Elvina Kalieva

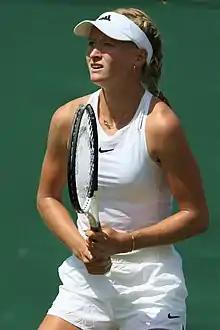
Kalieva at the 2022 Wimbledon Championships

Kalieva has a career-high singles ranking by the WTA of No. 168, achieved on 26 June 2023. She also has a career-high WTA doubles ranking of No. 194, reached on 6 February 2023.